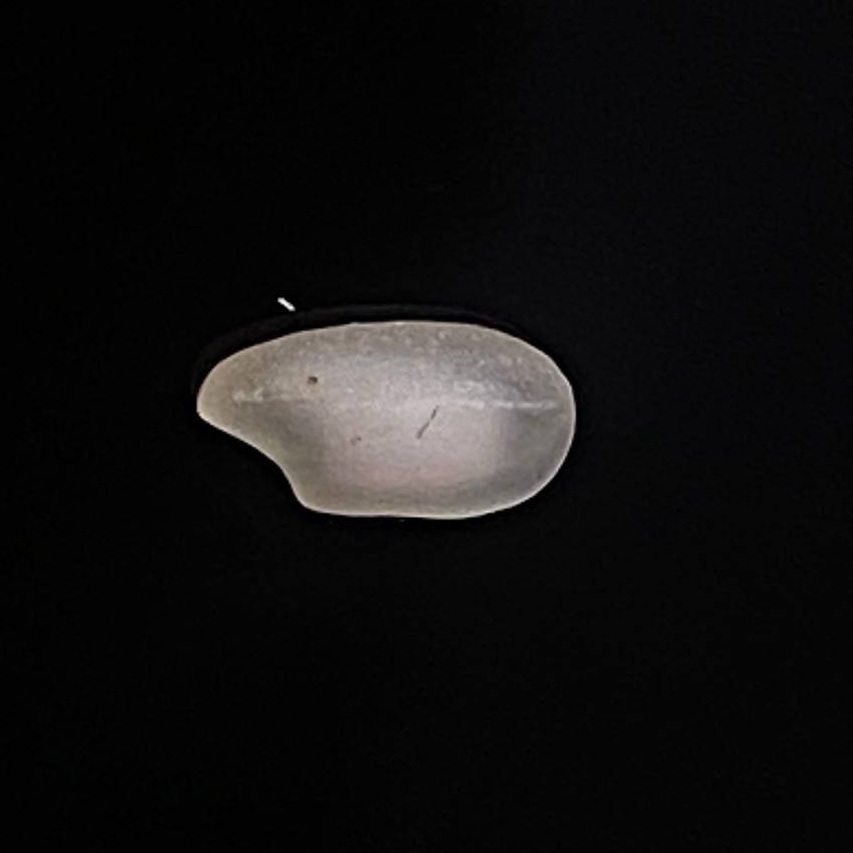
Rice variety: Bashful